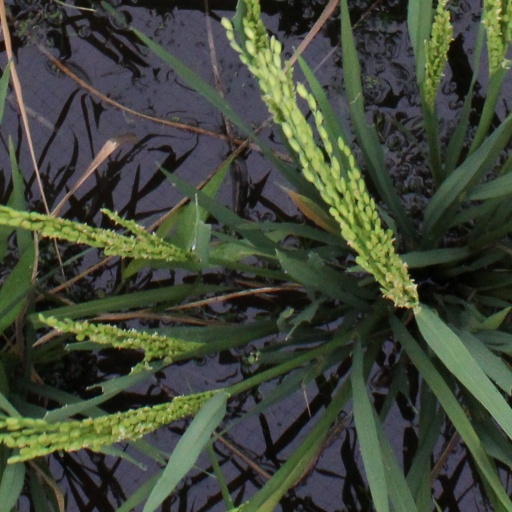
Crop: rice